33rd Battalion (Australia)

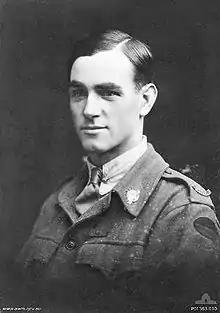
George Cartwright, one of two men from the 33rd to receive the Victoria Cross.

Sailing via Albany, in Western Australia, and making stops at Durban, Cape Town and Dakar, the battalion arrived in the United Kingdom on 9 July 1916. Moving to Larkhill, on Salisbury Plain, the 33rd underwent five months of intense training along with the rest of the 3rd Division to prepare them for the rigours of war on the Western Front, before moving to France in late November, crossing the English Channel on the ferry "Mona Queen". After arriving in Le Havre, in France, the battalion moved by rail to Bailleul, from where they marched to the front, occupying a section of the line around Armentières. Assigned to a "nursery" sector, for the next month they rotated between occupying the forward trenches and undertaking training courses, as the battalion was introduced to life on the European battlefield. Although the battalion gained some experience of combat over Christmas, when they launched raids against the German lines, their first major battle did not come until mid-1917, by which time the focus of British operations had shifted to the Ypres sector in Belgium.